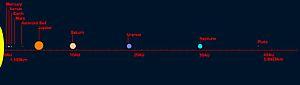
La loi de Titius-Bode ou Rang des planètes, souvent appelée loi de Bode, est une relation empirique entre les rayons des orbites des planètes du Système solaire, qui utilise une suite arithmético-géométrique de raison 2.